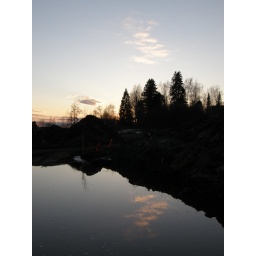
They are building a road in this place.